El Phantasmo

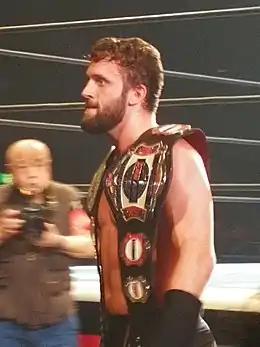
El Phantasmo pictured in November 2019. At the time, he was a double champion, as he was RPW British Cruiserweight Champion and IWGP Junior Heavyweight Tag Team Champion.

During the first night of the New Japan Cup 2019, a vignette was shown promoting El Phantasmo's debut. In doing so, he was announced as the newest member of Bullet Club. In his debut, he pinned Will Ospreay in a tag team match. His first singles win came against Bandido shortly after. Phantasmo then entered the Best of the Super Juniors and ended third in his block ending with 6 wins and 3 losses with a total of 12 points. On June 16, 2019, Phantasmo and Taiji Ishimori defeated Roppongi 3K (Yoh and Sho) to win the IWGP Junior Heavyweight Tag Team Championship. On night four of the Kizuna Road tour, Phantasmo, Yujiro Takahashi and Chase Owens competed for the NEVER Openweight Six-Man Tag Team Championship but were defeated by Ryusuke Taguchi, Togi Makabe and Toru Yano. At night one of Southern Showdown, he defended his RPW British Cruiserweight Championship against Rocky Romero. On August 25, Phantasmo defeated Dragon Lee to win the 2019 Super J-Cup tournament.